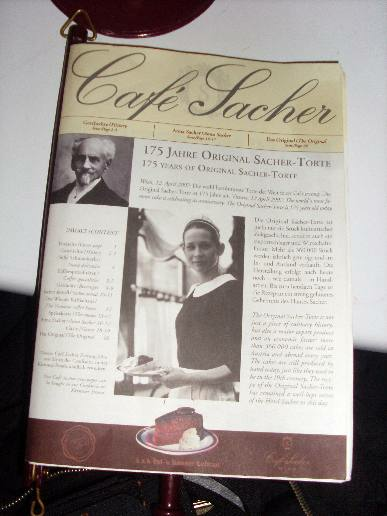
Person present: Yes